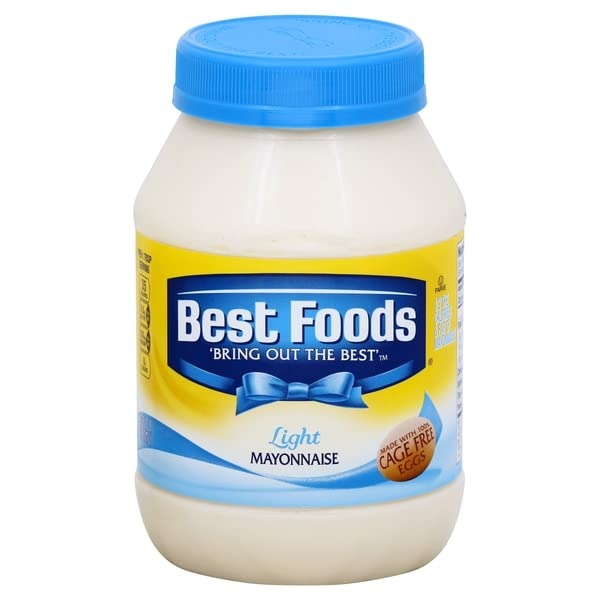
Item Name: Best Foods Light Mayonnaise 30 oz
Bullet Point 1: Enjoy the double-whisked, delicious creamy taste of Best Foods Light Mayonnaise
Bullet Point 2: Half the fat & calories of regular mayonnaise
Bullet Point 3: Made with real, simple ingredients like 100% certified cage-free eggs, responsibly sourced oils, and vinegar
Bullet Point 4: "Bring out the Best" for preparing sandwiches, salads, wraps, and more
Bullet Point 5: Good Source of Omega 3-ALA (contains 230mg ALA per serving, which is 14% of the 1.6g Daily Value for ALA)
Product Description: Wasabi Powder Spices And Herbs
Value: 30.0
Unit: Ounce

Price: 6.19